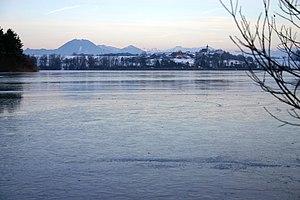
L'Abtsdorfer See est un lac situé dans la région du Rupertiwinkel, en Bavière, dans le sud de l'Allemagne. Son altitude est de 426 m et sa superficie de 0,84 km².